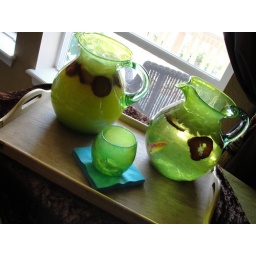
We served strawberry-studded lemonade and ice water in beautiful handblown glass pitchers that matched the glasses on the table.